Odwalla

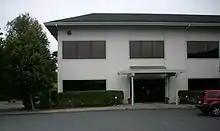
The former headquarters of Odwalla Inc. in Half Moon Bay, California

Odwalla was incorporated in September 1985 after five years of growth and expanded to sell products in San Francisco in 1988. Hambrecht & Quist Inc., a venture capital firm in San Francisco, was one of Odwalla's main investors at the time, investing several million dollars in the company. By 1992, the company employed 80 people at its company headquarters in Davenport, California, and sold around 20 different flavors of juice for between $1.50 and $2.00 a pint. Odwalla went public in December 1993 (NASDAQ:ODWA); the company had 35 delivery trucks, almost 200 employees, and made about $13 million a year. Soon afterwards, Odwalla expanded into new markets when it bought two companies in the Pacific Northwest and Colorado.